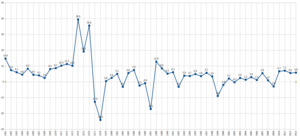
Variations du PIB du Gabon, 1961 2013 source Banque Mondiale http://api.worldbank.org/v2/fr/indicator/ny.gdp.mktp.kd.zg?downloadformat=excel
À l'époque contemporaine, l'économie du Gabon a d'abord reposé sur l'exploitation de ses richesses en bois avant de laisser une place prépondérante au pétrole et aux minerais ; cette prégnance en fait le prototype africain de l'état rentier. La baisse de la production — le pic pétrolier ayant été atteint en 1997 — et sa dépendance aux fluctuations des cours mondiaux du pétrole, du bois et du manganèse incitent le pays à tenter de diversifier son économie.